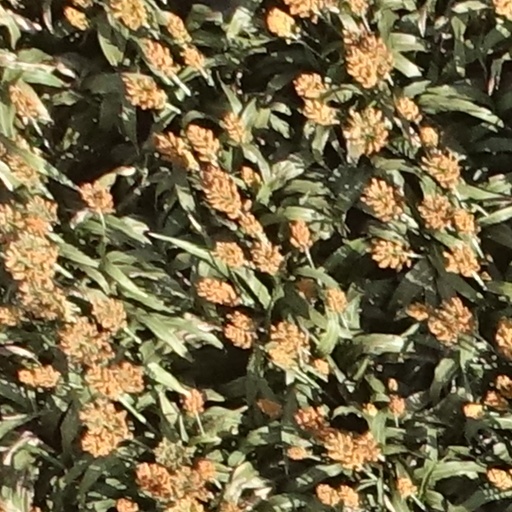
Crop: sorghum